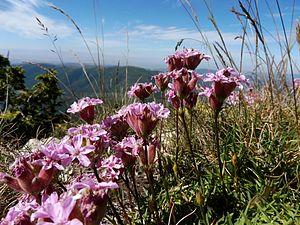
La saponaire cespiteuse ou saponaire gazonnante est une plante herbacée de la famille des Caryophyllaceae, endémique des Pyrénées, qui pousse dans les éboulis, les rochers et qui peut atteindre l'altitude de 2 100 m.